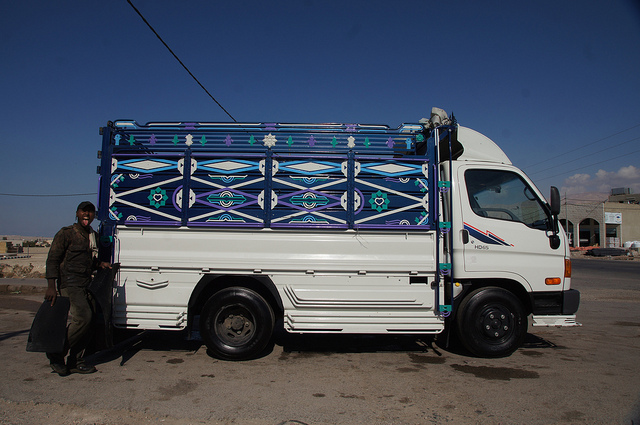
A white truck with a blue canopy with fancy designs

A happy man stands by a white truck.

A man standing next to a white truck

A white truck with a colorful item on it's flatbed.

A man standing next to a commercial truck.